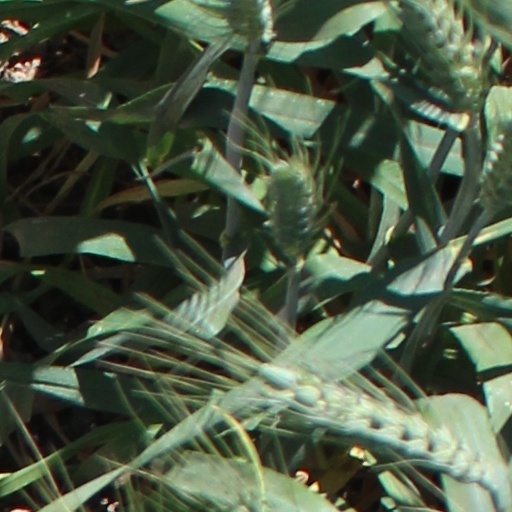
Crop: wheat